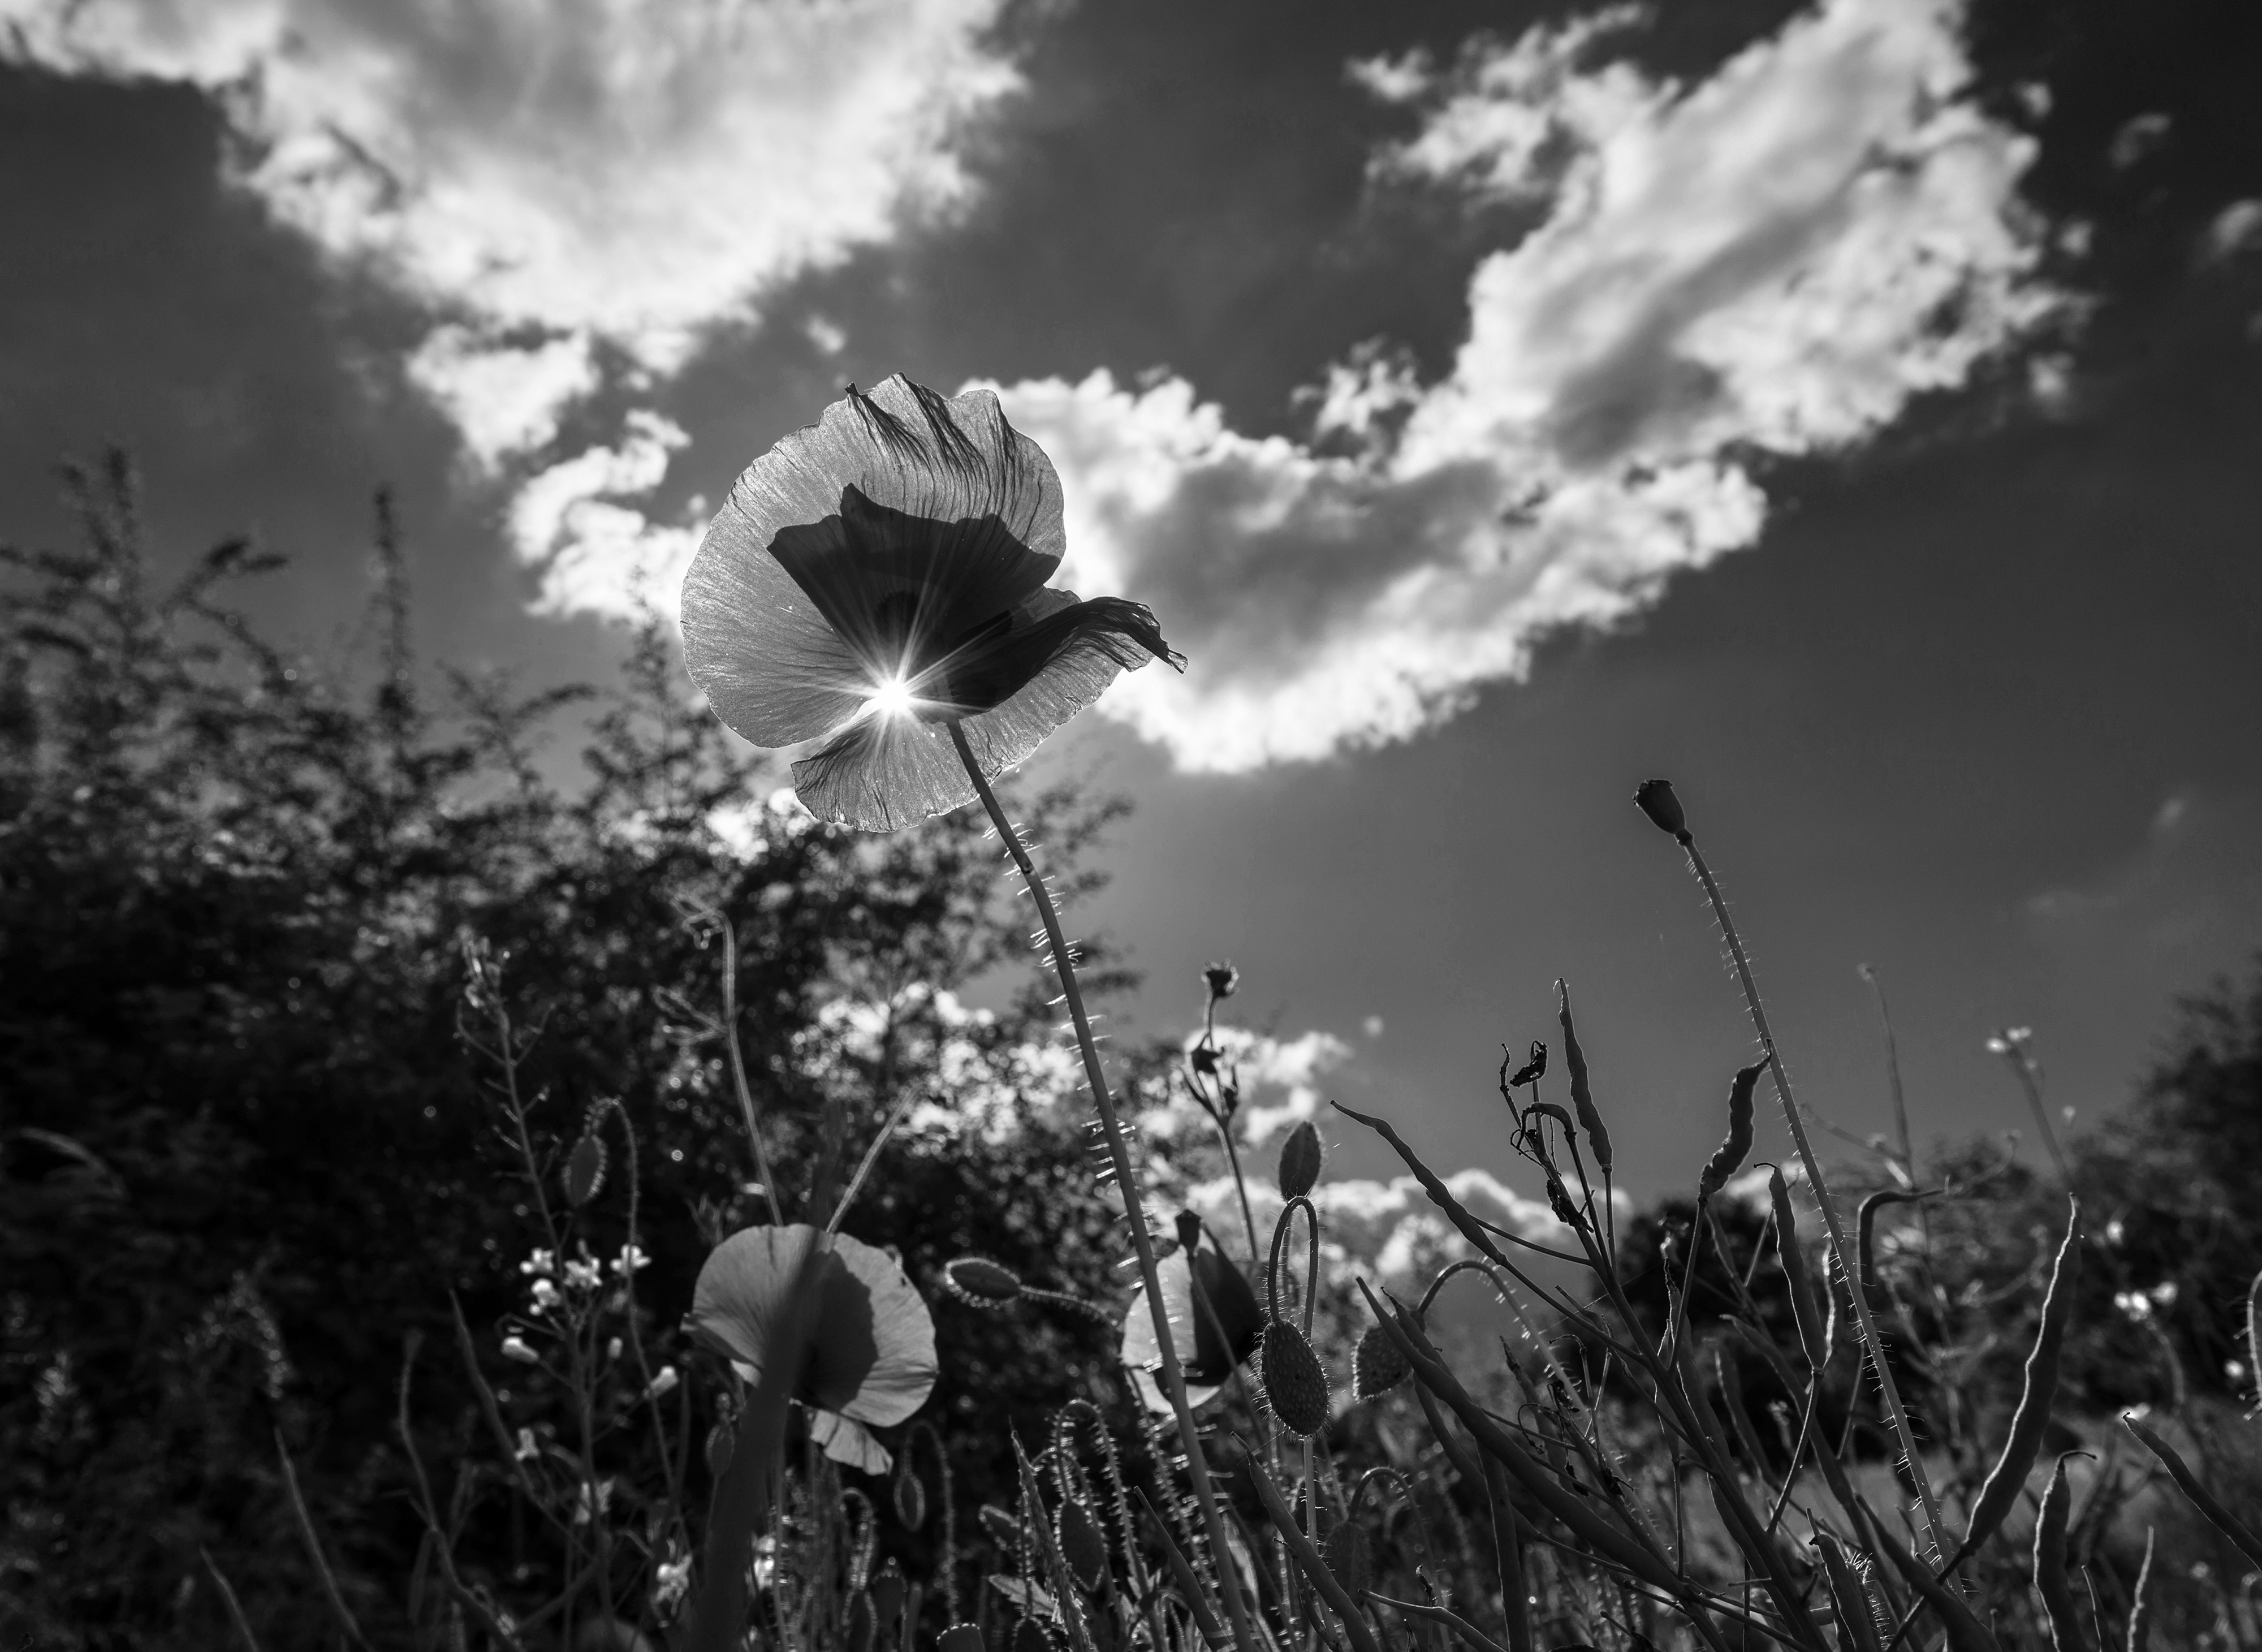
landscape, nature, grass, blossom, light, cloud, black and white, plant, sky, sunshine, field, photography, meadow, sunlight, flower, bloom, wind, summer, spring, green, darkness, garden, monochrome, close, flowers, klatschmohn, clouds, poppy, mohngewaechs, field of poppies, monochrome photography